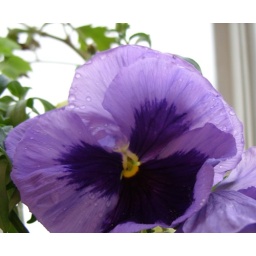
Pensive pansy in kitchen greenhouse window